Economy of the Middle East

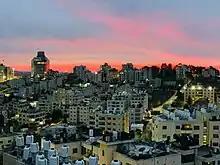
A photo showing sunset moments from downtown Ramallah

The Kuwaiti currency is the highest-valued currency unit in the world. In 2010 Kuwait had the second-most-free economy in the Middle East according to the Index of Economic Freedom. 57% of Kuwait's GDP comes from non-oil industry (mostly business services, manufacturing, retail trade, financial institutions, construction, transport and real estate). Petroleum accounts for 43% of GDP, 87% of export revenues, and 75% of government income. Kuwait also exports chemical fertilizers. The per capita GDP is $51,912. As part of a diversification plan the Kuwaiti government has invested its revenues and maintains a sizable sovereign wealth fund. In 2008 these investments accounted for more than half of Kuwait's GDP. 60% of Kuwait's work force are non-Kuwaitis.